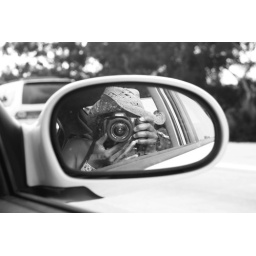
self portrait in car window